Louis Barnett Abrahams

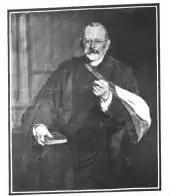
Portrait of Louis Barnett Abrahams by Solomon J. Solomon, 1908

Louis Barnett Abrahams (3 October 1839 – 3 June 1918) was a British educator, the headmaster of the Jews' Free School in London.